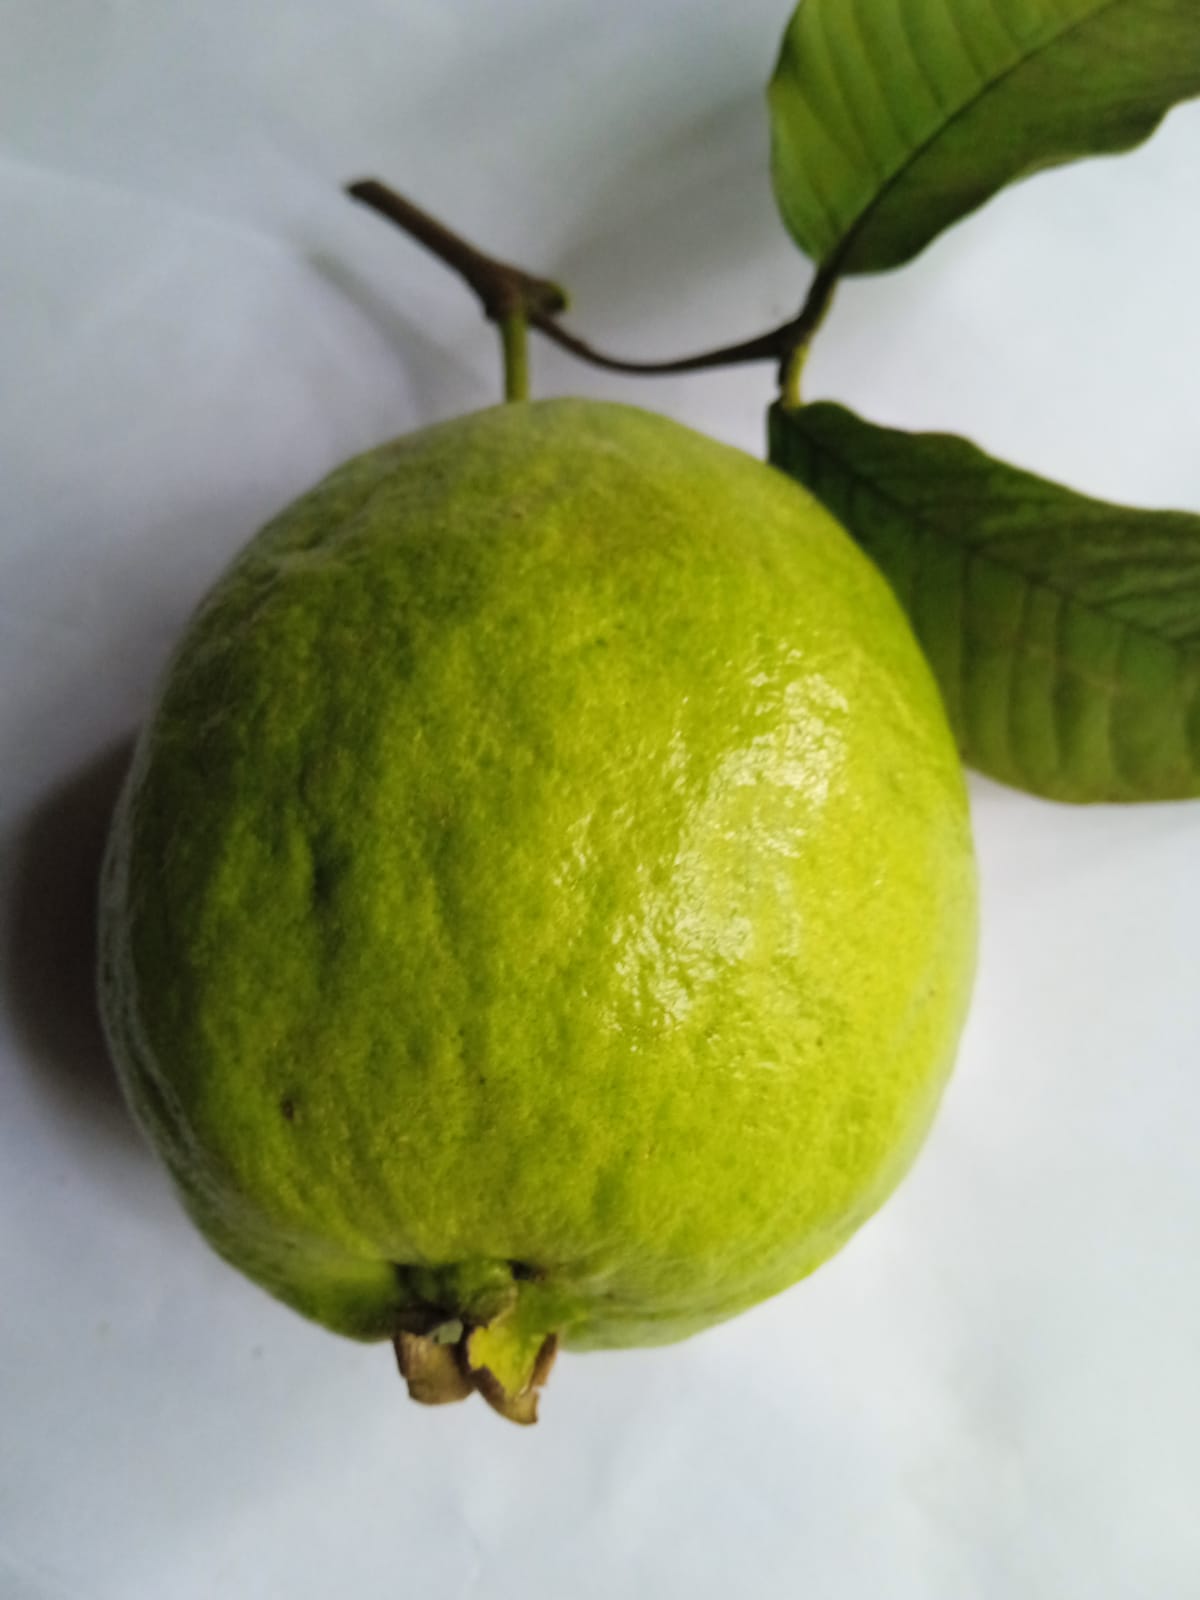
Fruit: guava
Condition: fresh